Trio Mocotó

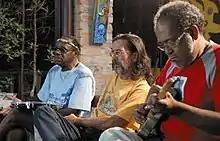
Trio Mocotó, 2012

Trio Mocotó is a Brazilian band, originally formed in 1968 in the Jogral nightclub in São Paulo, and reformed in 2000. The group was influential in forming the musical style that became known as samba rock or sambalanço. In 1969, they were backing Jorge Ben, being featured on seminal albums "Fôrça Bruta", "Negro É Lindo" and "A Tábua de Esmeralda".